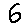
Label: 6